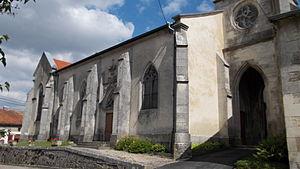
Église de la commune Saint-Joire
Saint-Joire est une commune française située dans le département de la Meuse, en région Grand Est.